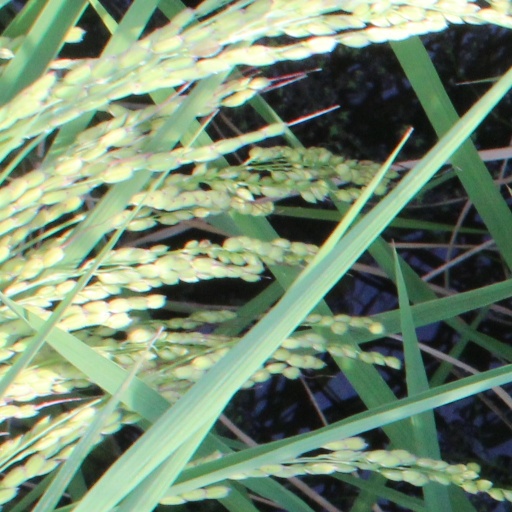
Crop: rice